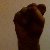
The image shows a hand gesture representing the letter 'S' in Indian Sign Language.